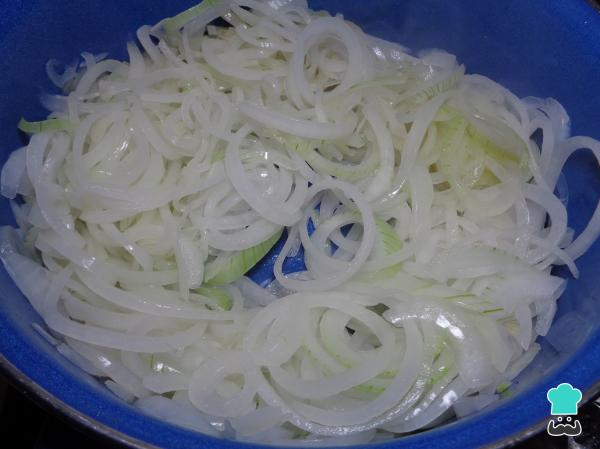
Ahora en una cacerola con un poco de aceite previamente calentado colocamos toda la cebolla que rebanados anteriormente y dejamos que se sofría perfectamente, añadimos una pizca de sal y una pizca de pimienta. Una vez se vea transparente sabemos que está lista.